Pichelsteiner
Also known as:
bar - Bavarian: Pichlstoana
de - German: Pichelsteiner
jv - Javanese: Pichelsteiner
ru - Russian: Пихельштайнер
uz - Uzbek: Pihelshtayner
Category: stew (meat stew, vegetable stew)
Cuisine: German
Associated cuisines: German
Area: Germany
Countries: Germany
Region: Western Europe

This dish is a stew containing several kinds of meat and vegetables. It uses beef, pork, and mutton, and usually includes potatoes, diced carrots, parsley roots, chopped cabbage, and leeks.

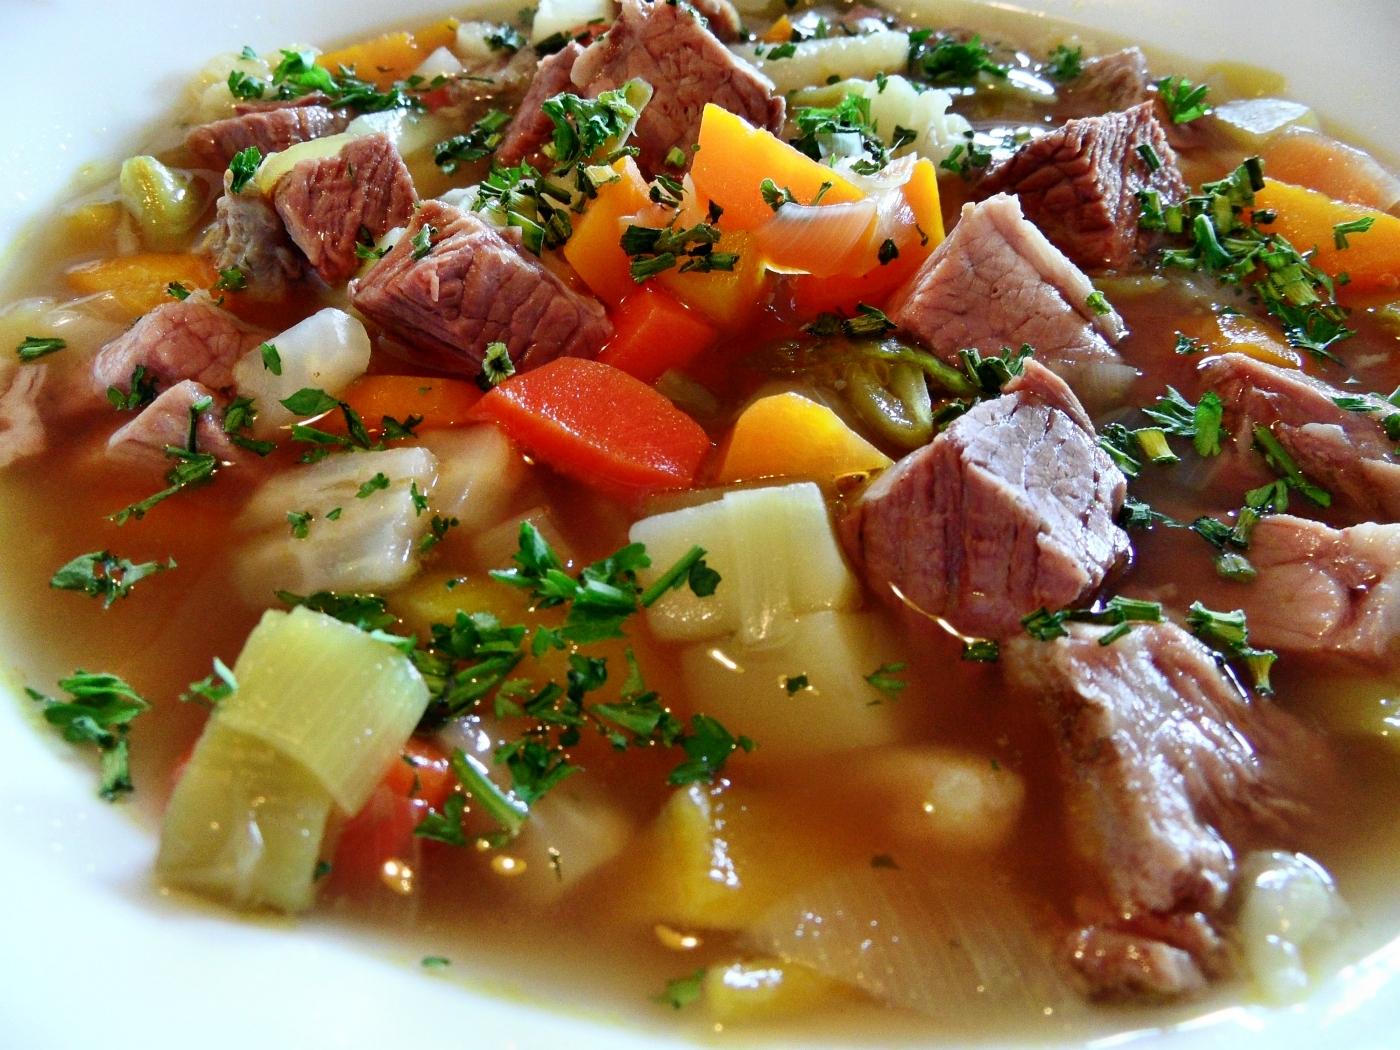